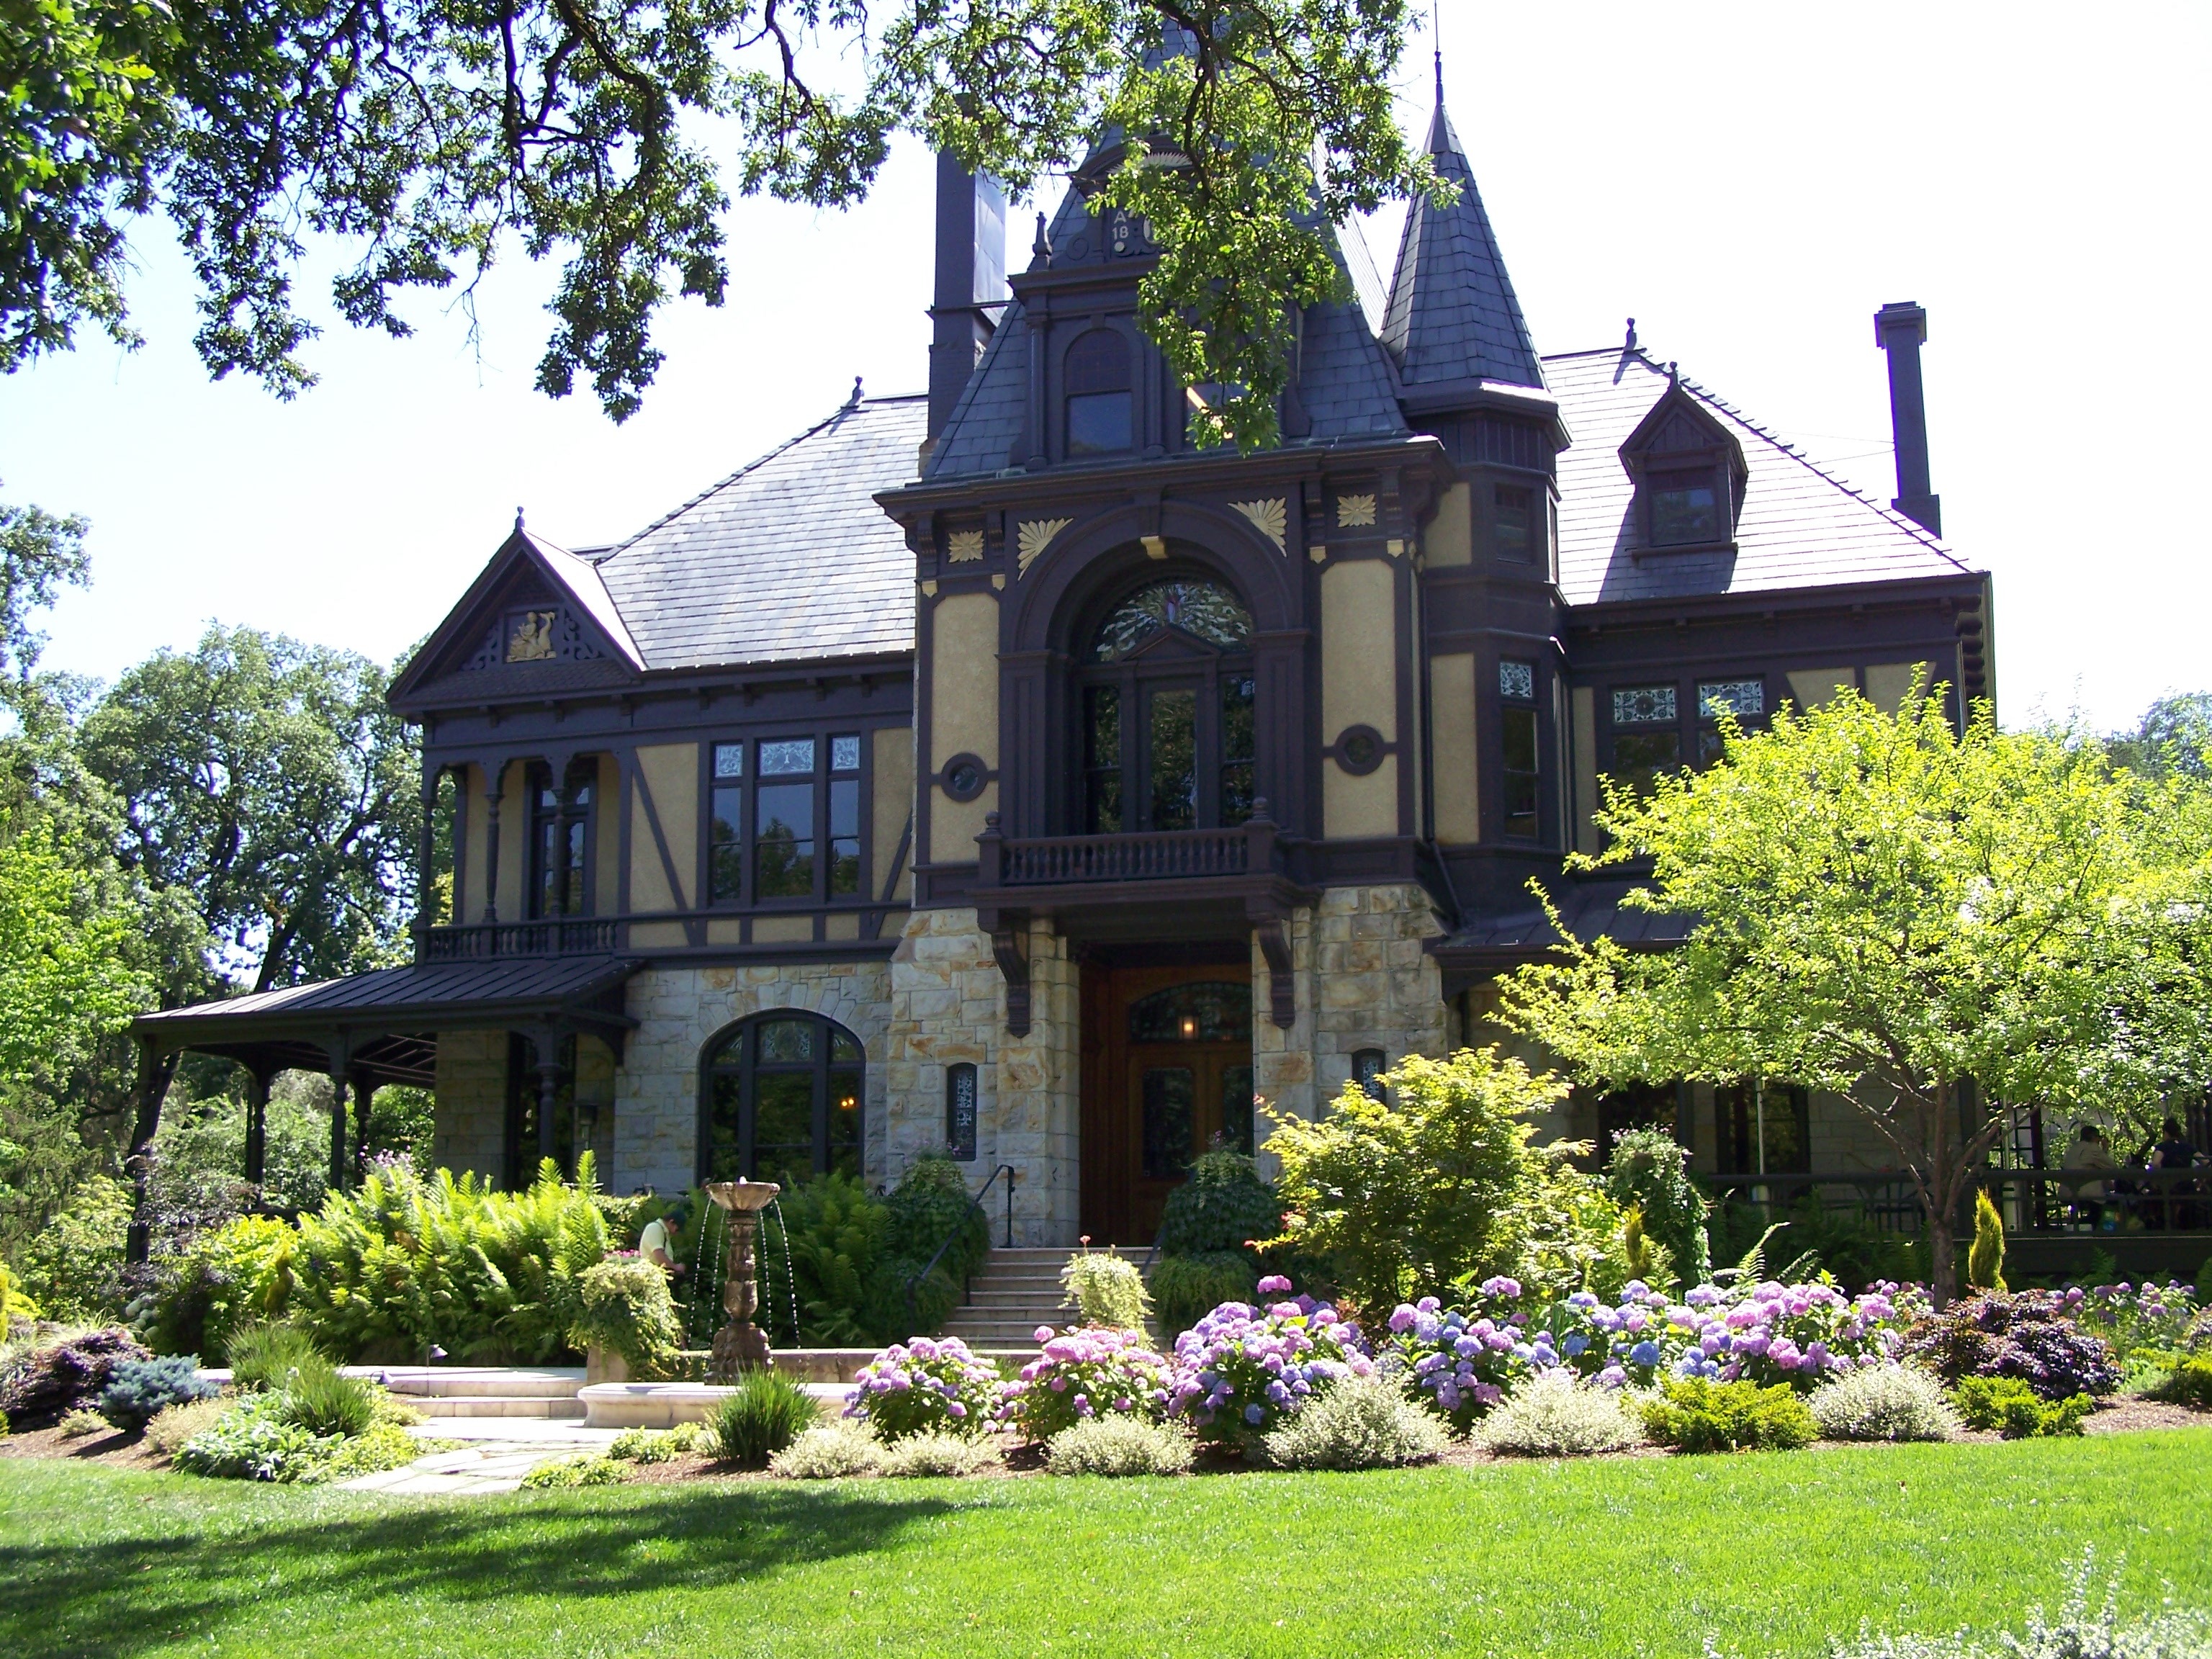
architecture, structure, villa, mansion, house, flower, building, city, home, cottage, landmark, facade, property, chapel, historic, garden, tourism, design, farmhouse, estate, manor house, architecture design, napa valley, outdoor structure